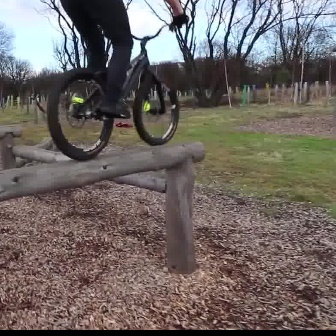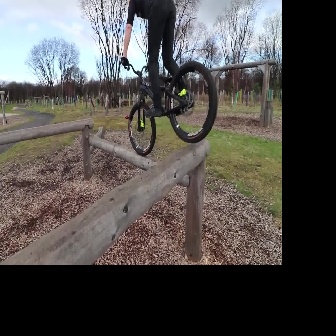
  Please identify the target specified by the bounding box [45,15,189,159] in the first image and locate it in the second image. Return the coordinates in [x_min,y_min,x_max,y_max] format.
Answer: [121,59,217,154]